Church of the Seat of Mary

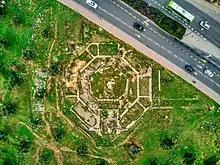
Church of the Seat of Mary - Church of the Kathisma

The Church of the Seat of Mary (from ), Church of the Kathisma or Old Kathisma being the name mostly used in literature, was a 5th-century Byzantine church in the Holy Land, located between Jerusalem and Bethlehem, on what is today known as . It was built on the alleged resting place of Mary on the road to Bethlehem mentioned in the apocryphal Proto-Gospel of James. The church was built when Marian devotion first rose to great importance, following the First Council of Ephesus of 431. It is one of the earliest churches known to have been dedicated to the Theotokos (Mary the God-bearer) in the entire Byzantine Empire.